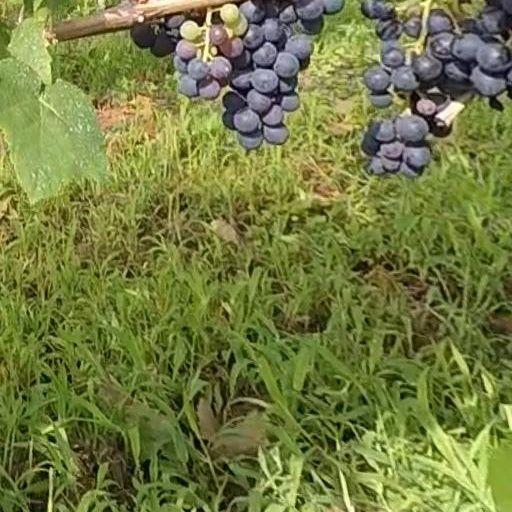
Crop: grape